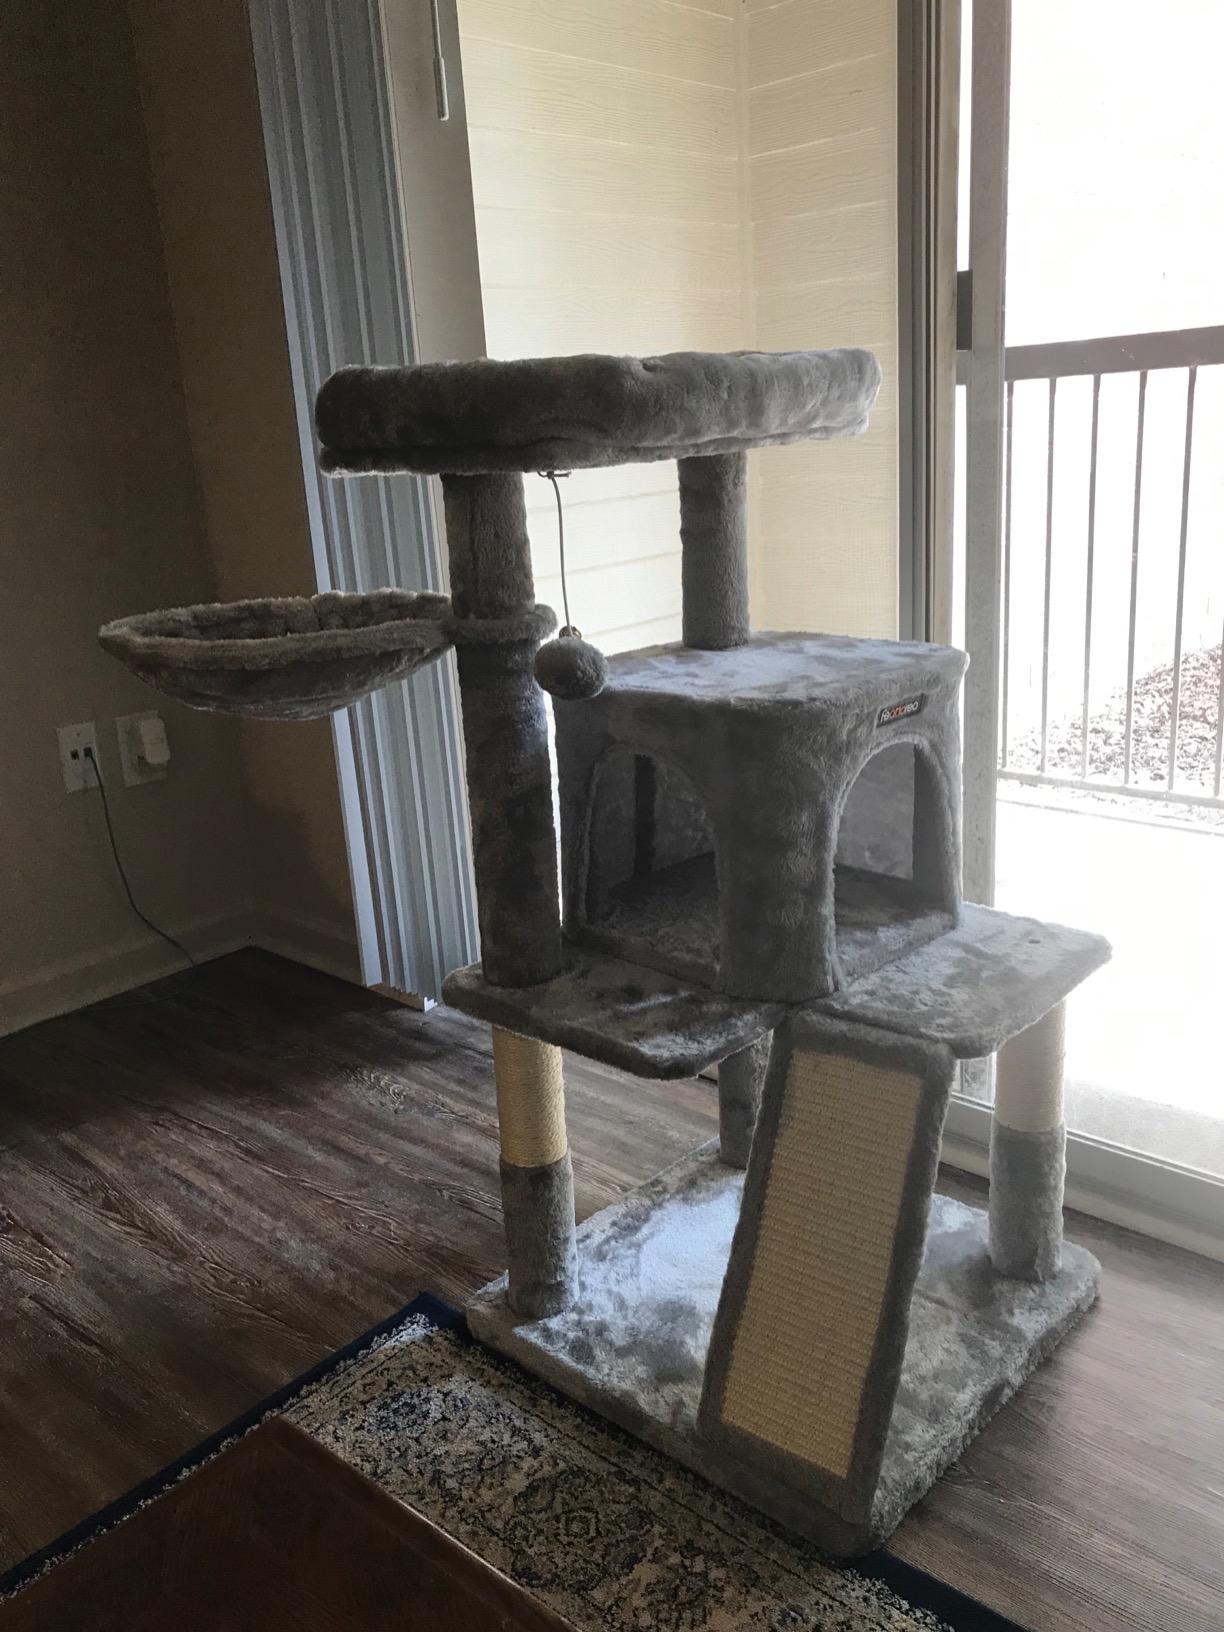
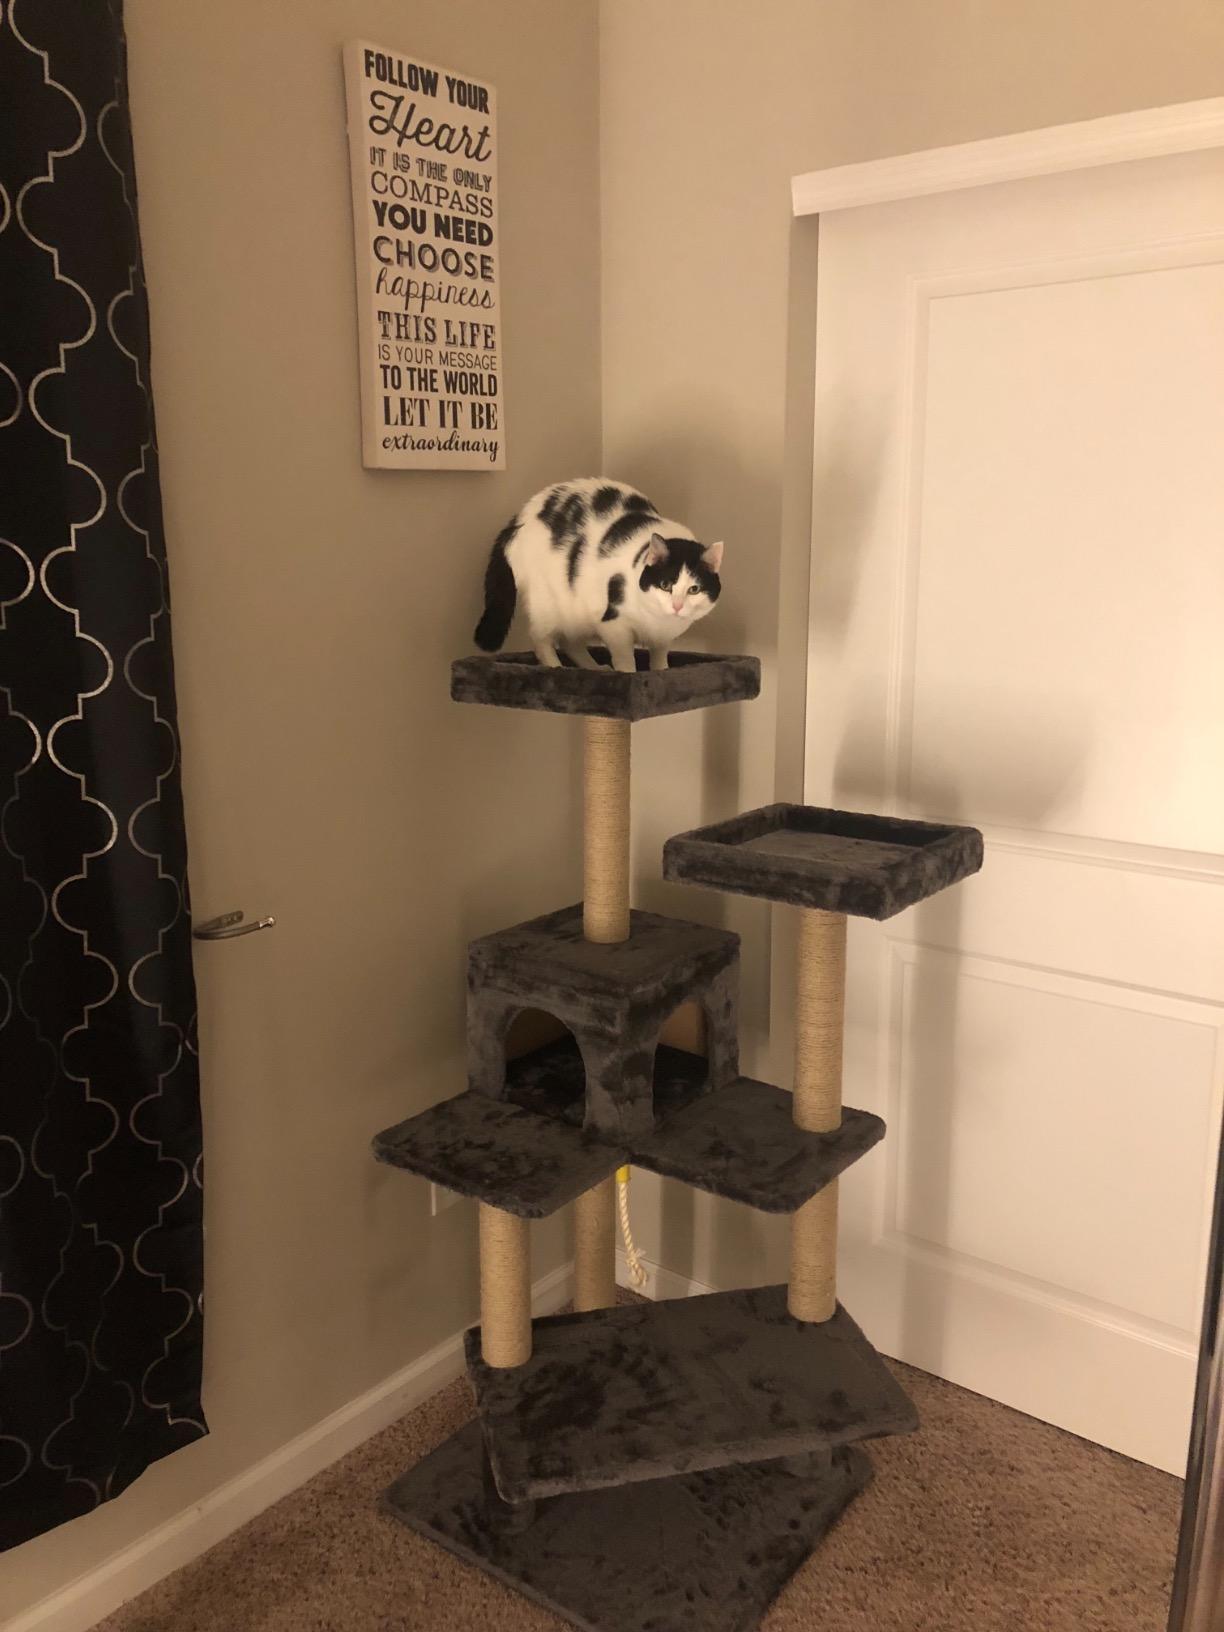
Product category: items_cat tree
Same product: no